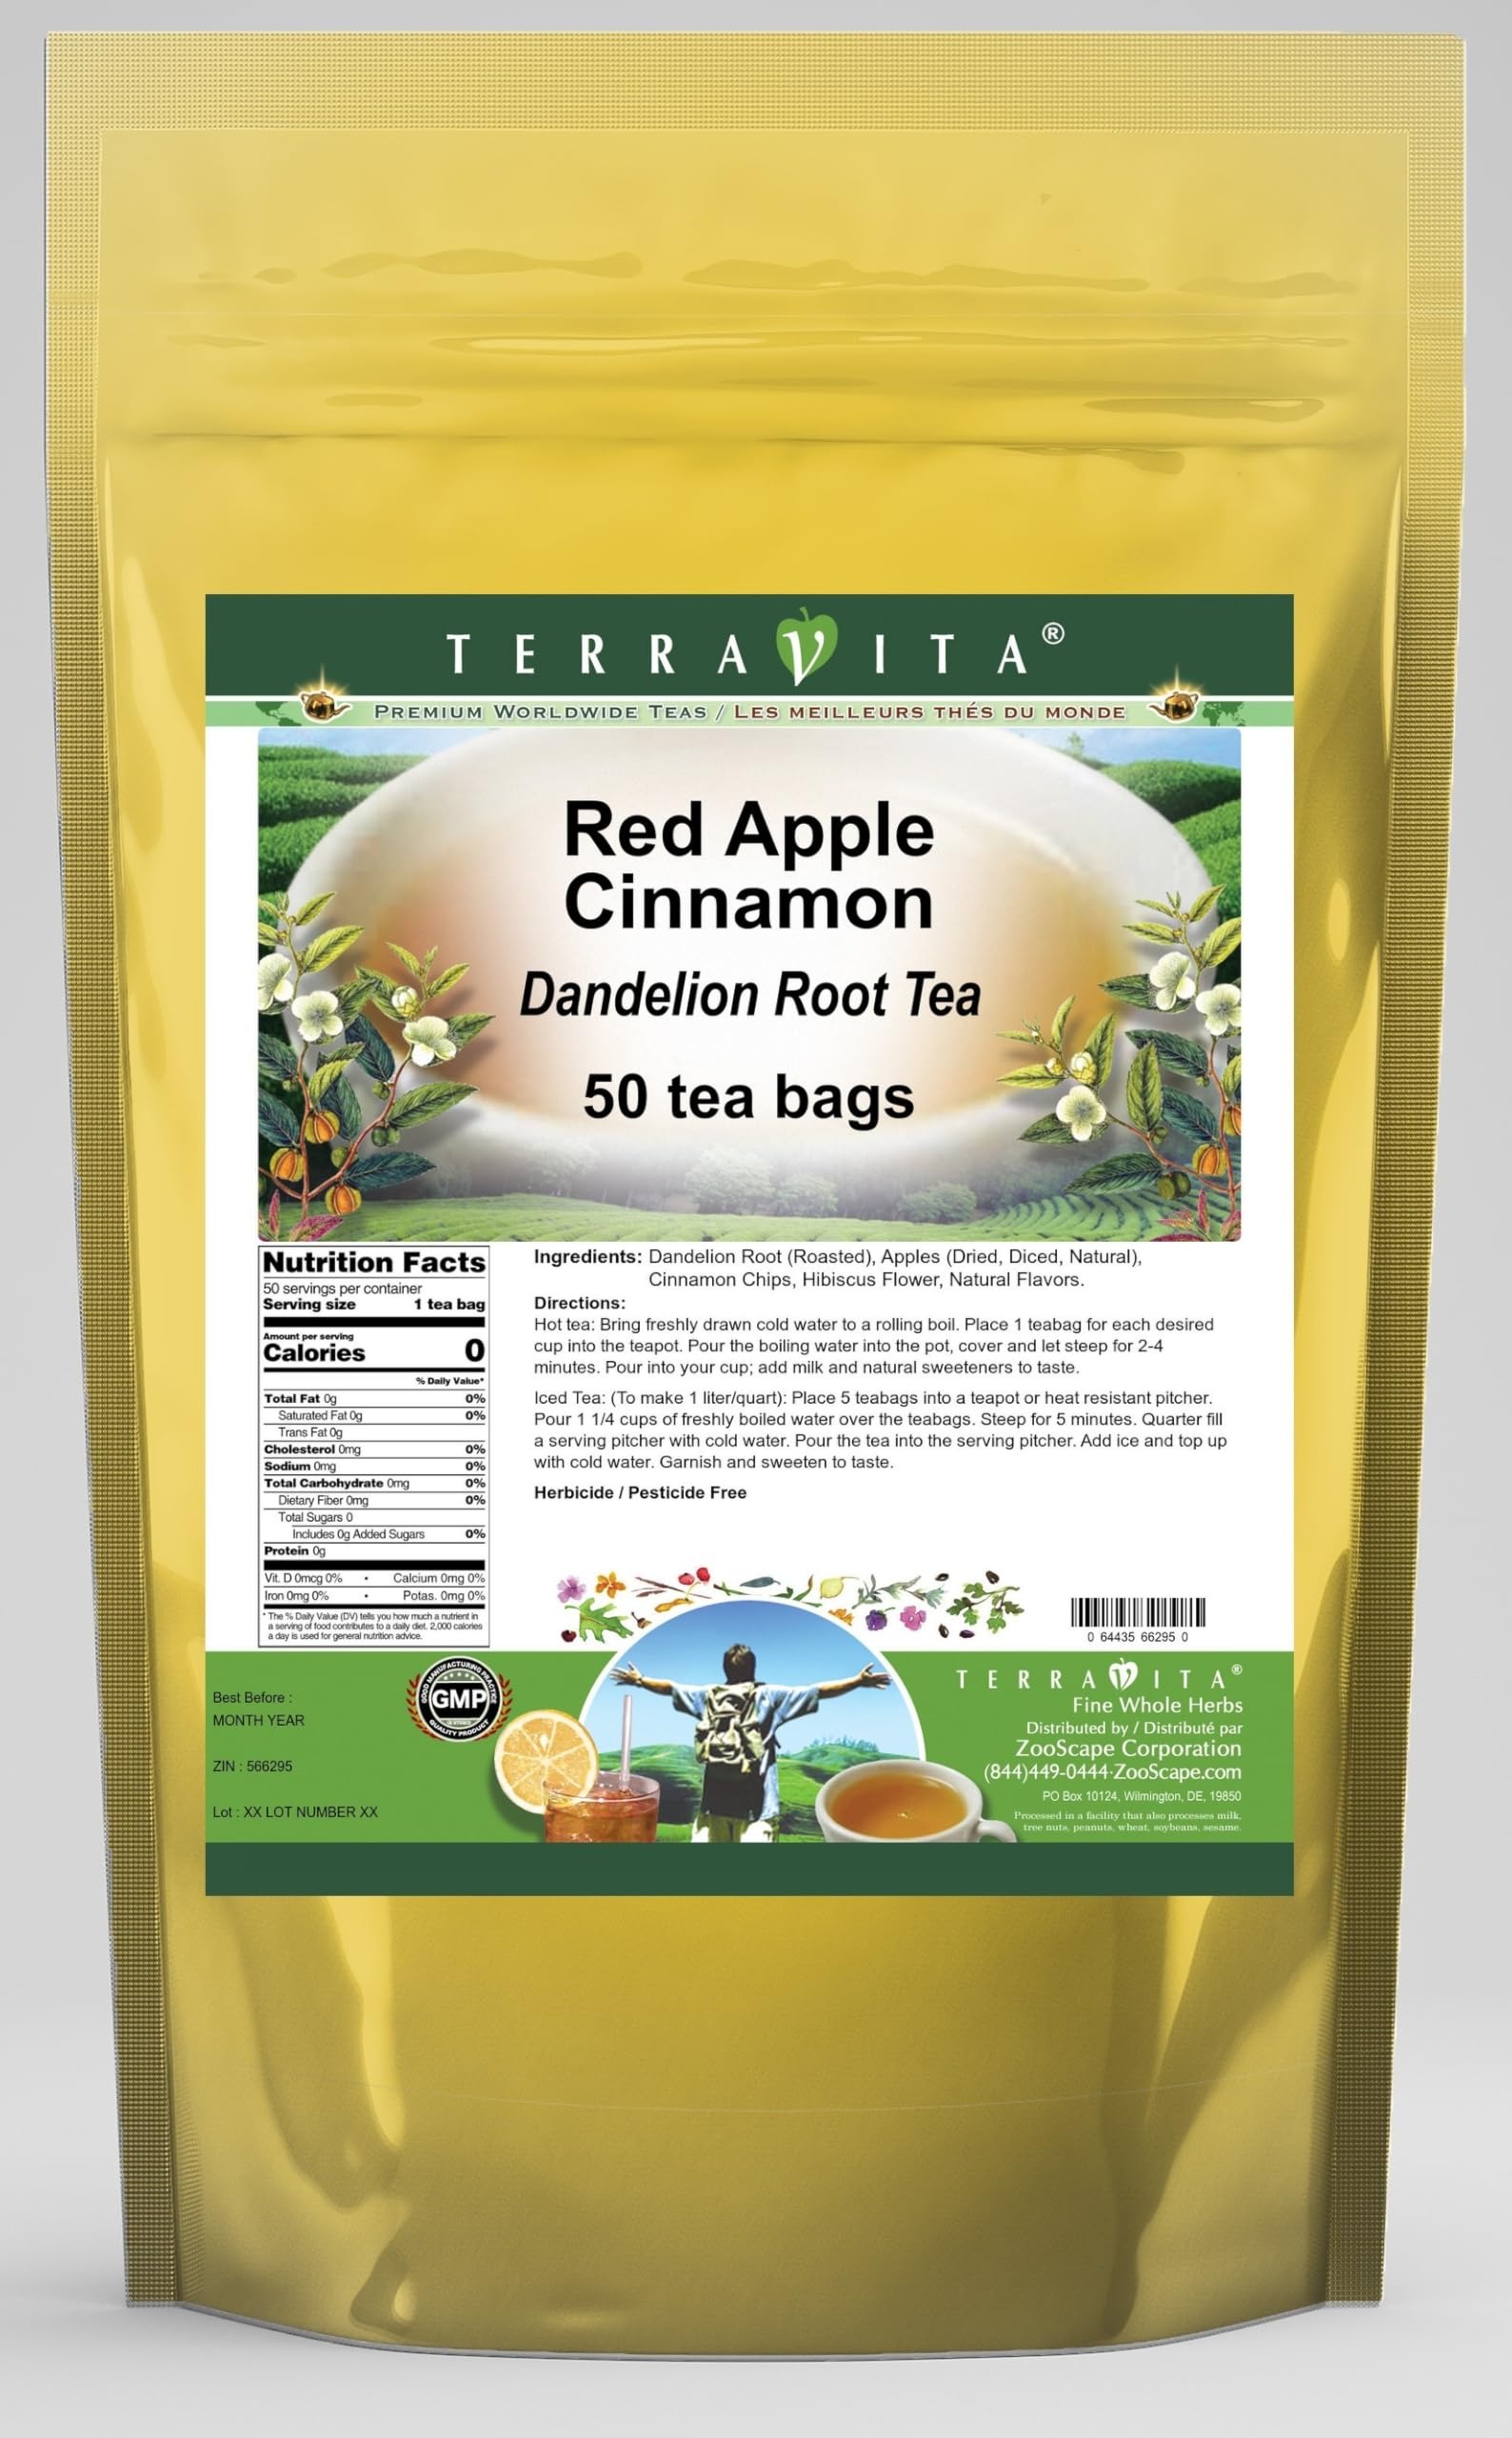
Item Name: Red Apple Cinnamon Dandelion Root Tea (50 tea bags, ZIN: 566295)
Bullet Point 1: Our Red Apple Cinnamon Dandelion Root tea is a delicious naturally flavored Dandelion Root coffee substitute with Apples (Dried, Diced, Natural), Cinnamon Chips and Hibiscus Flower that you will enjoy relaxing with anytime! The natural and caffeine-free Red Apple Cinnamon taste is delicious! - Ingredients: Dandelion Root, Apples (Dried, Diced, Natural), Cinnamon Chips, Hibiscus Flower and Natural Red Apple Cinnamon Flavor.
Bullet Point 2: No fillers.
Bullet Point 3: Manufacturer: TerraVita
Bullet Point 4: Size: 50 tea bags
Bullet Point 5: Dandelion Root Tea Bags - Packed in a convenient upright pouch!
Product Description: Our Red Apple Cinnamon Dandelion Root tea is a delicious naturally flavored Dandelion Root coffee substitute with Apples (Dried, Diced, Natural), Cinnamon Chips and Hibiscus Flower that you will enjoy relaxing with anytime! The natural and caffeine-free Red Apple Cinnamon taste is delicious! - Ingredients: Dandelion Root, Apples (Dried, Diced, Natural), Cinnamon Chips, Hibiscus Flower and Natural Red Apple Cinnamon Flavor. - Hot tea brewing method: Bring freshly drawn cold water to a rolling boil. Place 1 teabag for each desired cup into the teapot. Pour the boiling water into the pot, cover and let steep for 2-4 minutes. Pour into your cup; add milk and natural sweeteners to taste. - Iced tea brewing method: (To make 1 liter/quart): Place 5 teabags into a teapot or heat resistant pitcher. Pour 1 1/4 cups of freshly boiled water over the teabags. Steep for 5 minutes. Quarter fill a serving pitcher with cold water. Pour the tea into the serving pitcher. Add ice and top up with cold water. Garnish and sweeten to taste. - TerraVita is an exclusive line of premium-quality, natural source products that use only the finest, purest and most potent ingredients found around the world. TerraVita is hallmarked by the highest possible standards of purity, potency, stability and freshness. All of our products are prepared with the highest elements of quality control, from raw materials through the entire manufacturing process, up to and including the moment that the bottles or bags are sealed for freshness and shipped out to you. Our highest possible standards are certified by independent laboratories and backed by our personal guarantee. - TerraVita exists to meet and ensure your family's health and wellness without the harmful effects of chemicals and health products. We strive to
Value: 50.0
Unit: Count

Price: 28.27